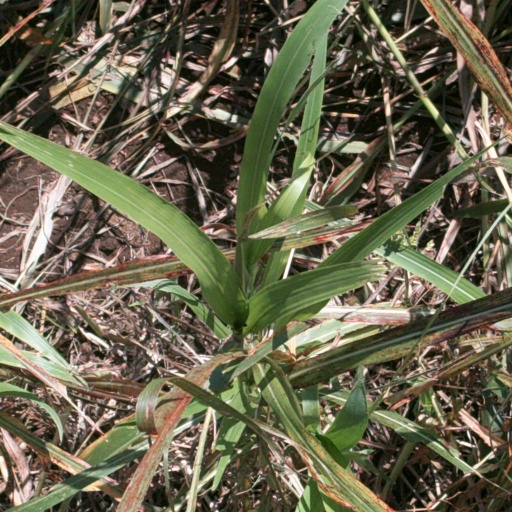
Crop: sorghum